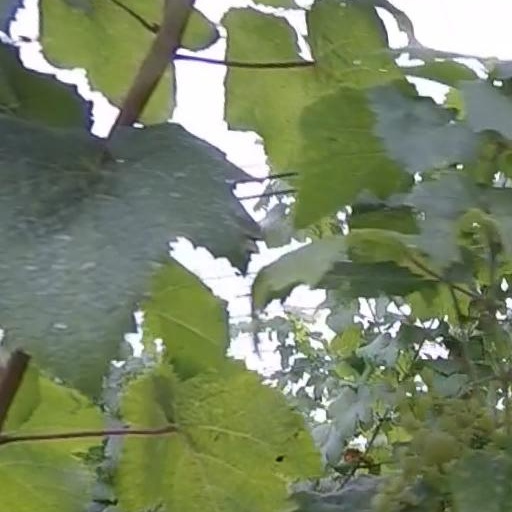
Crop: grape